Marcelite J. Harris

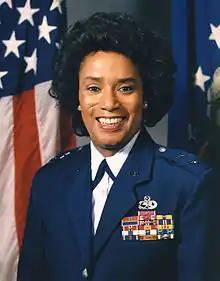
U.S. Air Force Photo

Marcelite Cecile Jordan Harris (January 16, 1943 – September 7, 2018) was an American who became the first African-American female general officer of the United States Air Force.